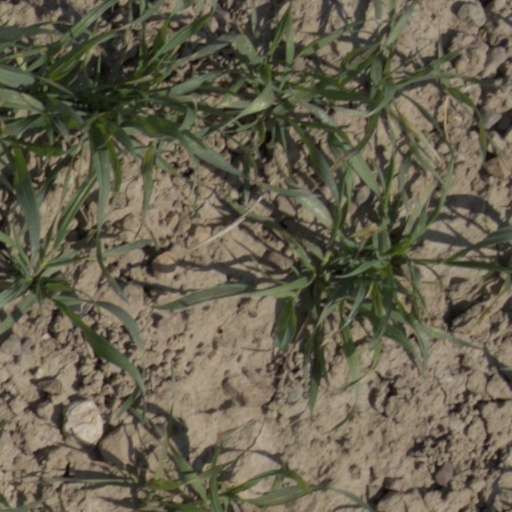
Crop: wheat